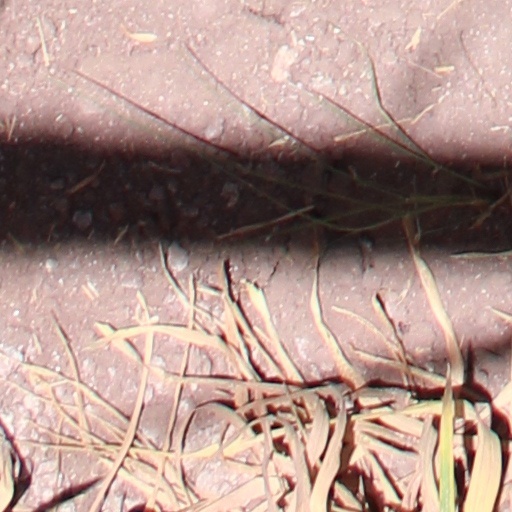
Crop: wheat